Raimondo Scoppa

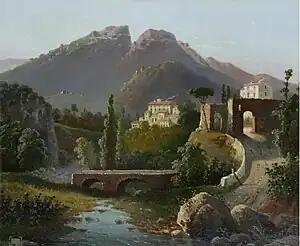
Hill Town in an Italian Landscape

Raimondo Scoppa (March 22, 1820, Naples – after 1890) was an Italian painter of historical subjects and landscapes.